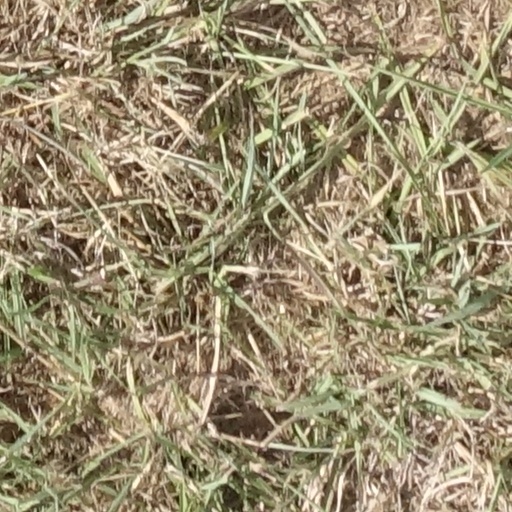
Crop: sorghum